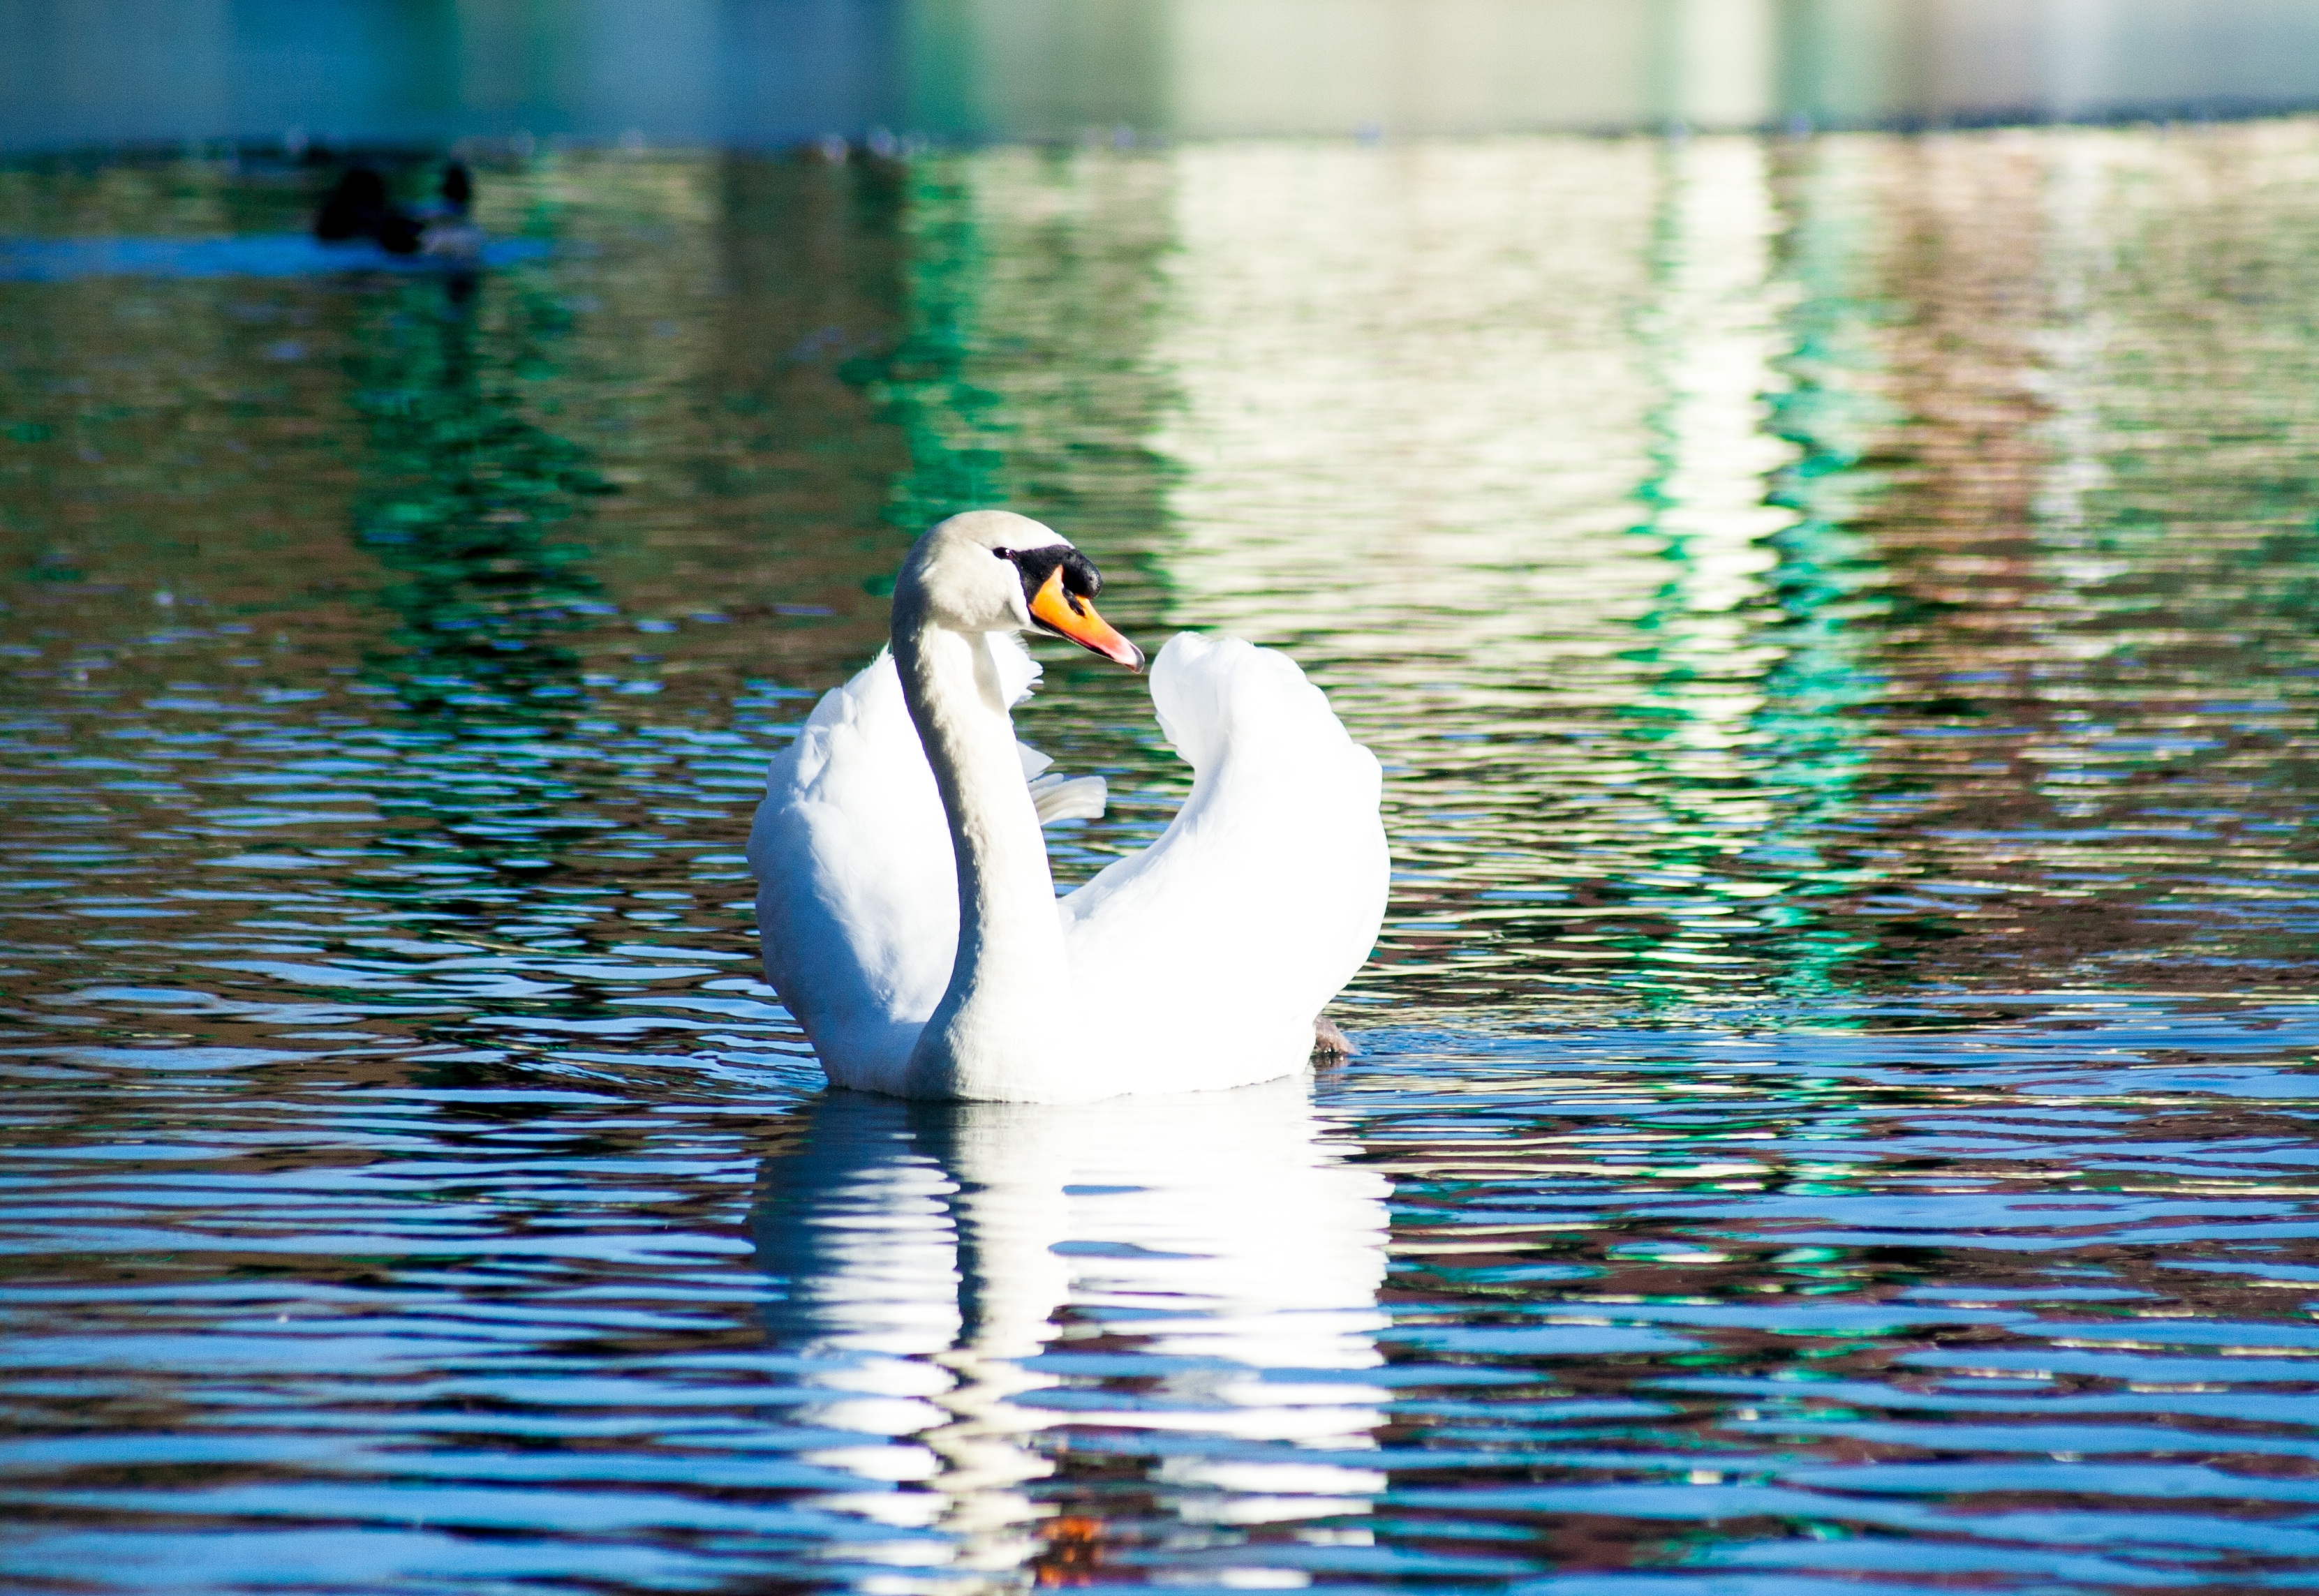
water, nature, bird, wing, light, sunshine, sun, white, lake, animal, summer, pond, wild, swim, love, reflection, romantic, blue, plumage, swan, happy, duck, vertebrate, joy, beautiful, elegant, bill, waterfowl, luck, water bird, graceful, ducks geese and swans